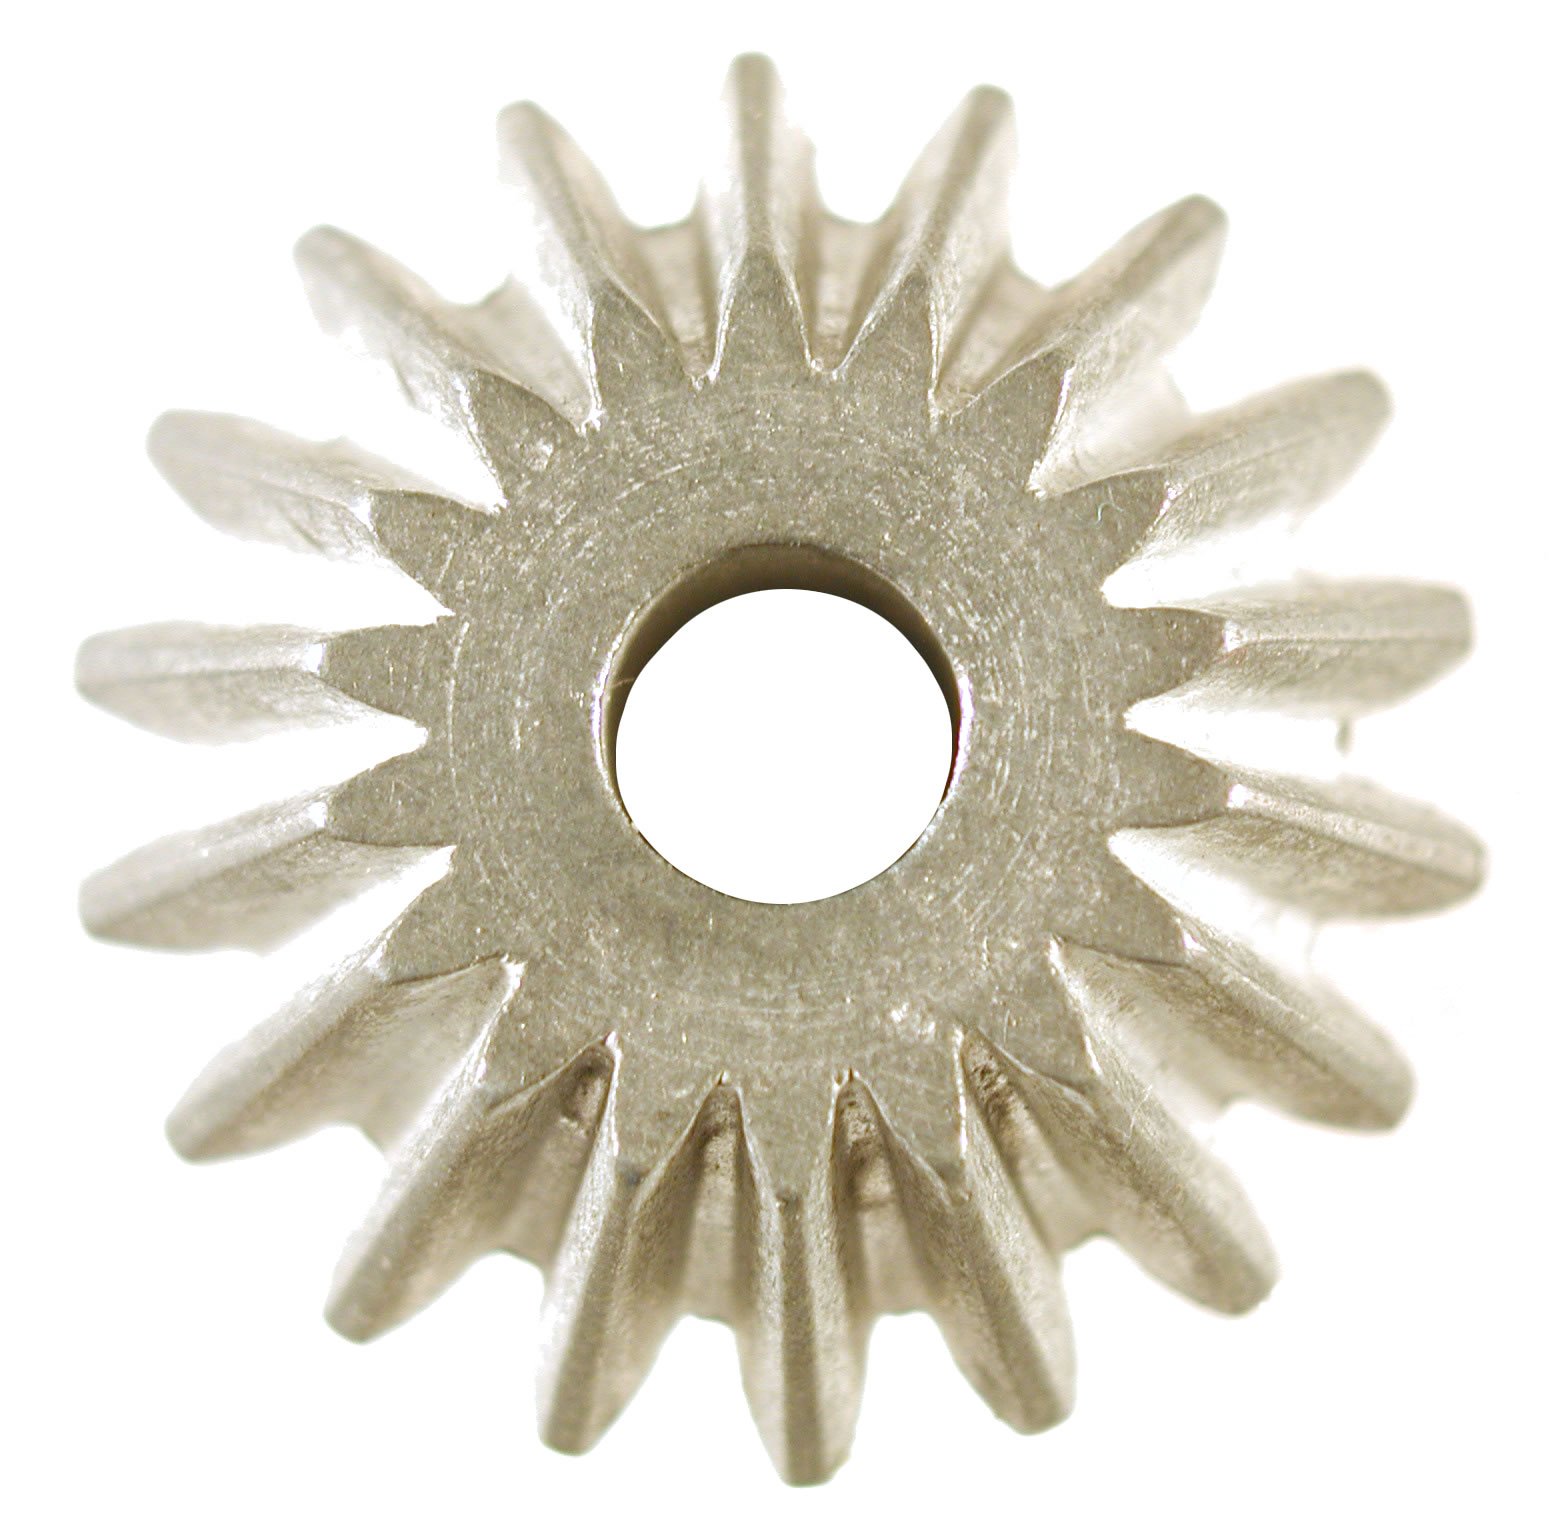
wheel, petal, gear, metal, pink, metallic, mechanically, aluminium, toothed